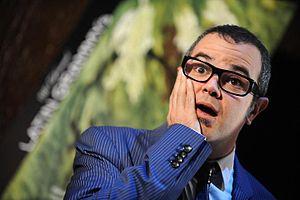
La voz... México est une émission de télévision mexicaine de télé-crochet musicale diffusée sur Azteca Uno.